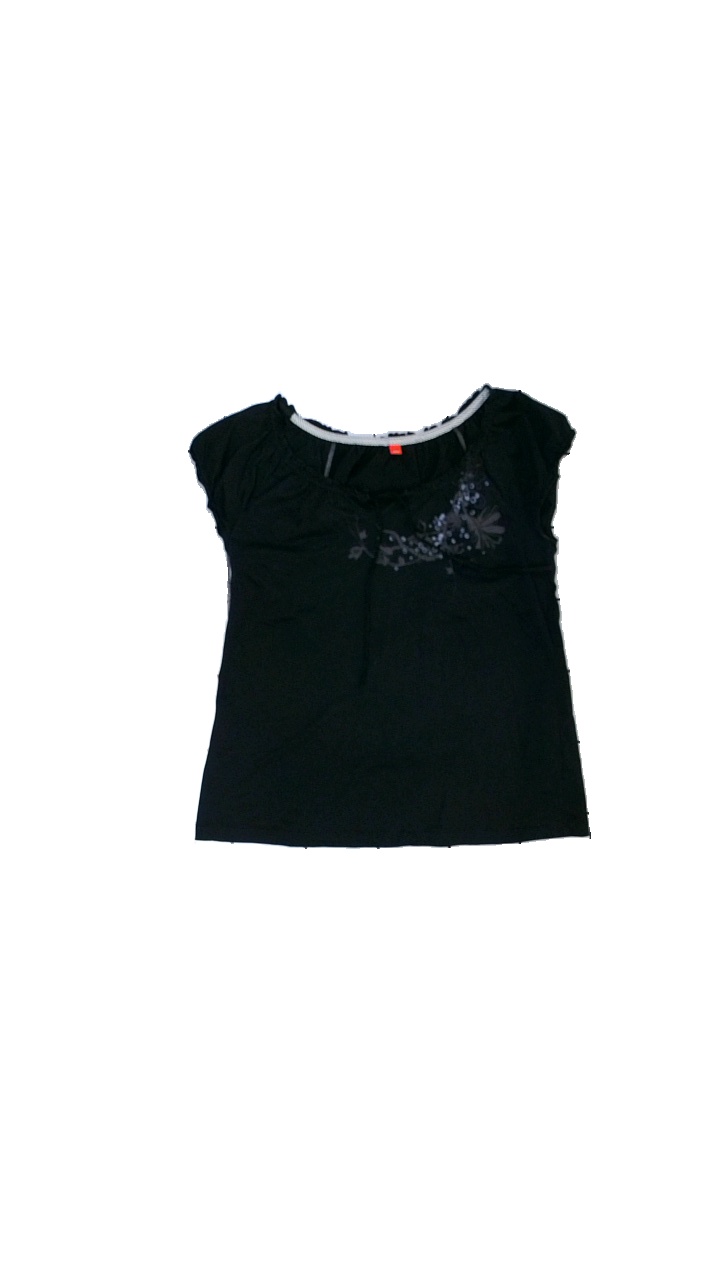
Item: T-shirt (Ladies)
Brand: Esprit
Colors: Black, Grey, Brown, Multicolor
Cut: Regular, C-collar
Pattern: Other
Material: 100% cotton
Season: All
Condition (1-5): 3
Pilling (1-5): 5
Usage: Recycle
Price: <50